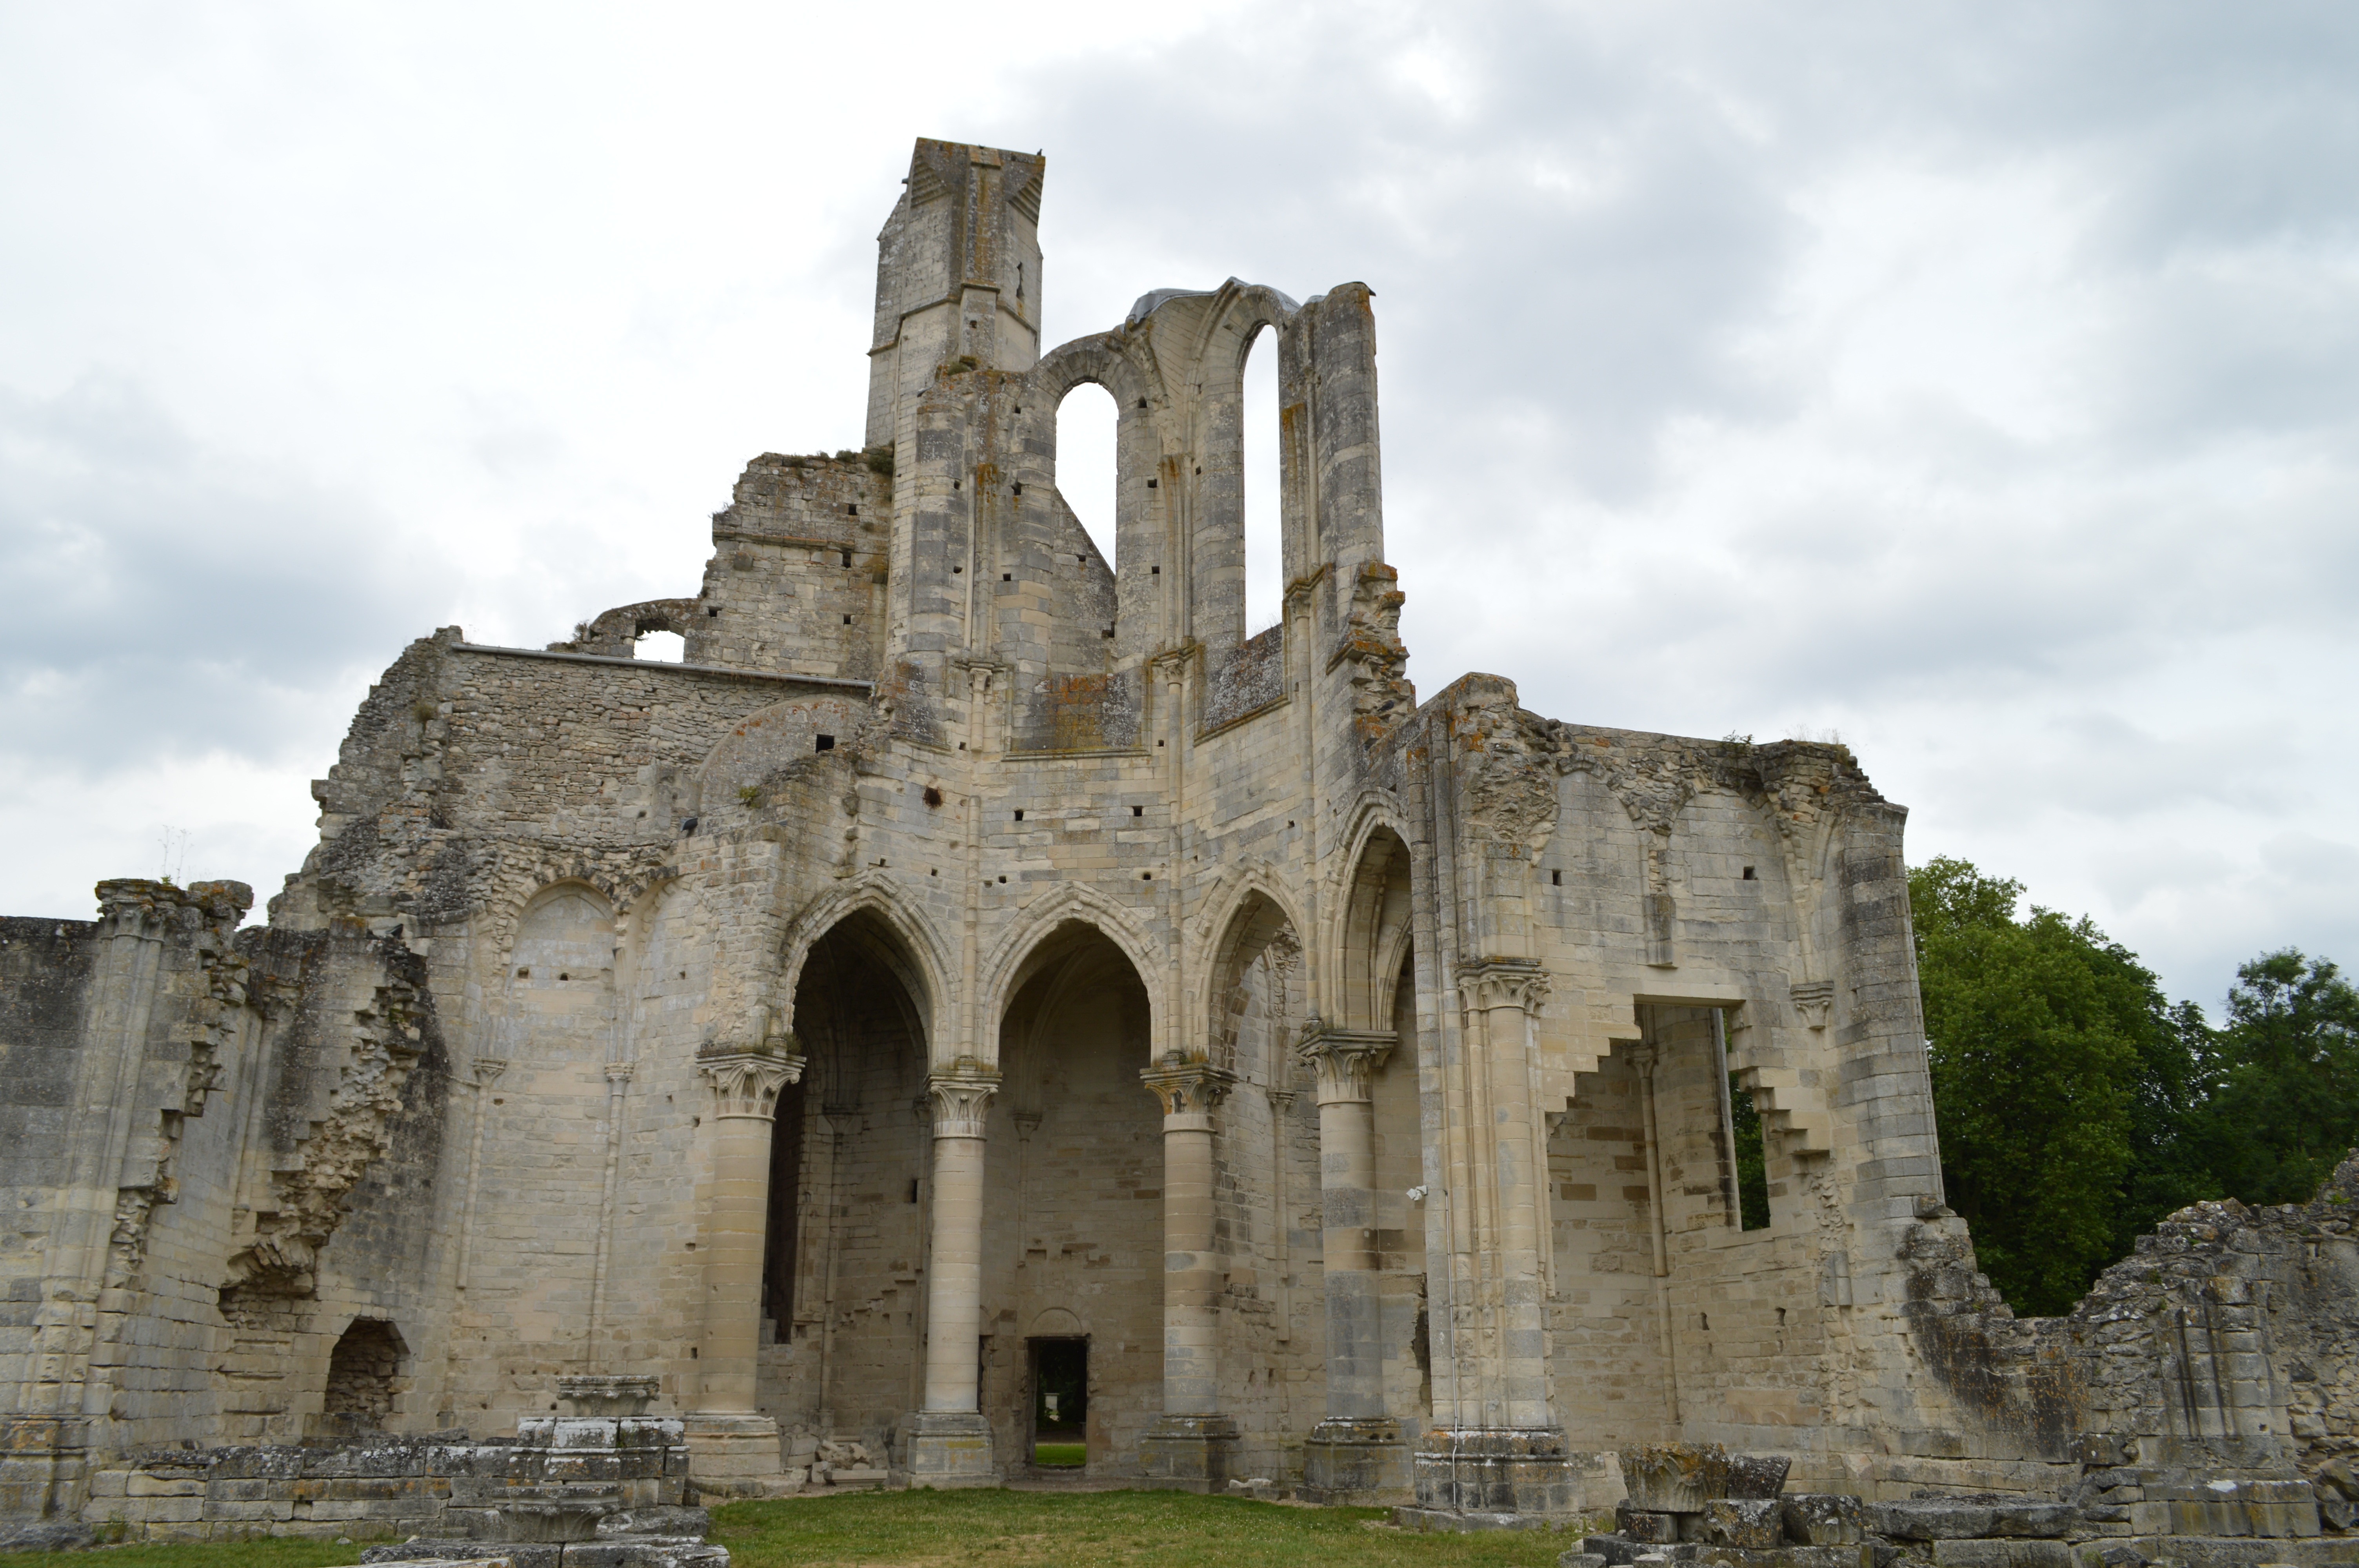
building, castle, church, fortification, place of worship, medieval architecture, ruins, monastery, abbey, middle ages, oise, historic site, chaalis, ile de france, ancient history, spanish missions in california